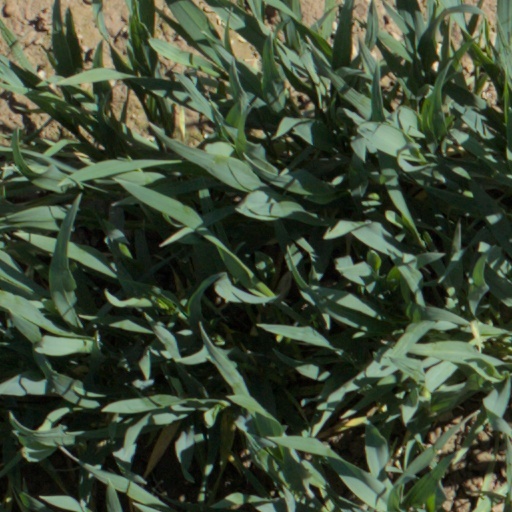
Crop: wheat